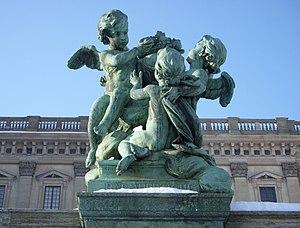
Le palais royal de Stockholm est un palais royal situé sur le Norrström, dans la partie nord de Gamla stan de Stockholm, en Suède. Il s'agit de la résidence officielle des monarques de Suède.